History of the British canal system

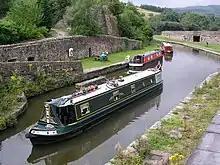
A modern narrowboat being used for recreation

The 20th century brought competition from road haulage, and the network declined further. In the 1920s and 1930s many canals in rural areas were abandoned due to falling traffic. The main network saw brief surges in use during World War I and World War II. Most of the canal system and inland waterways were nationalised in 1948 and came under the control of the British Transport Commission, whose subsidiary, the Docks and Inland Waterways Executive, managed them into the 1950s. A report in 1955 by the British Transport Commission placed the canals into three categories according to their economic prospects: waterways to be developed, waterways to be retained, and waterways having insufficient commercial prospects to justify their retention for navigation.